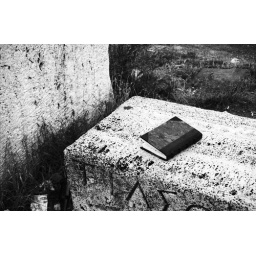
1006. Brown and green water color cover with handbound leather from the stationary shop in the village.